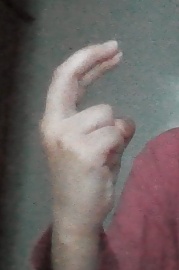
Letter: zay